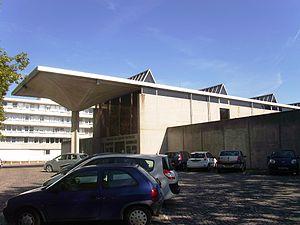
Tribunal de Grande Instance d'Évry (Essonne)
Le département de l'Essonne est un département français situé au sud de Paris, dans la région Île-de-France, pour partie intégré à l'agglomération parisienne, qui tire son nom de la rivière Essonne dont le cours traverse le territoire selon un axe sud-nord jusqu’à la confluence avec la Seine.
Évry est une ancienne commune française située à vingt-six kilomètres au sud-est de Paris.